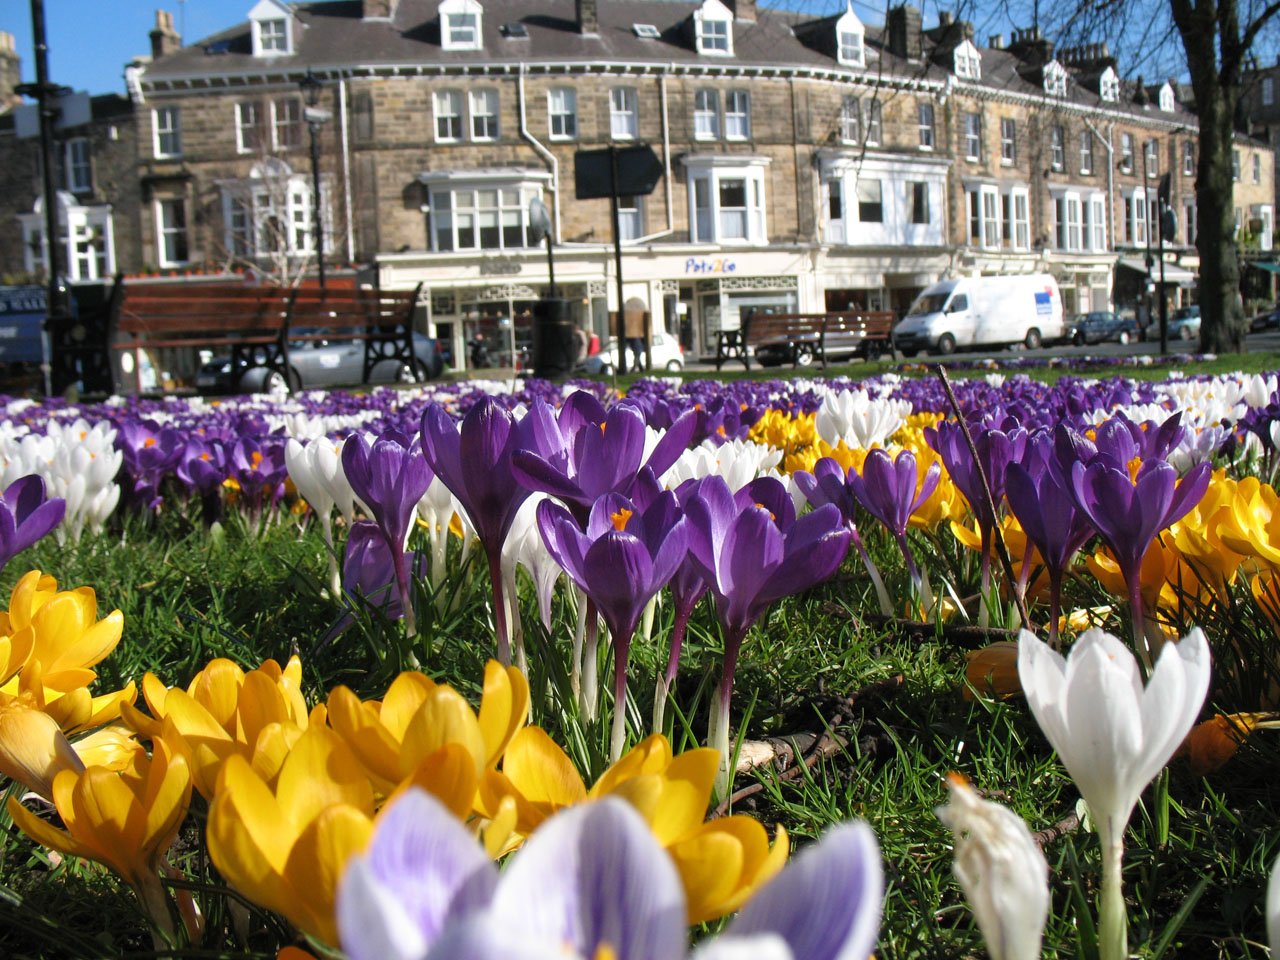
blossom, plant, flower, bloom, photo, spring, park, close, flowers, picture, image, detail, crocus, crocuses, flowering plant, land plant